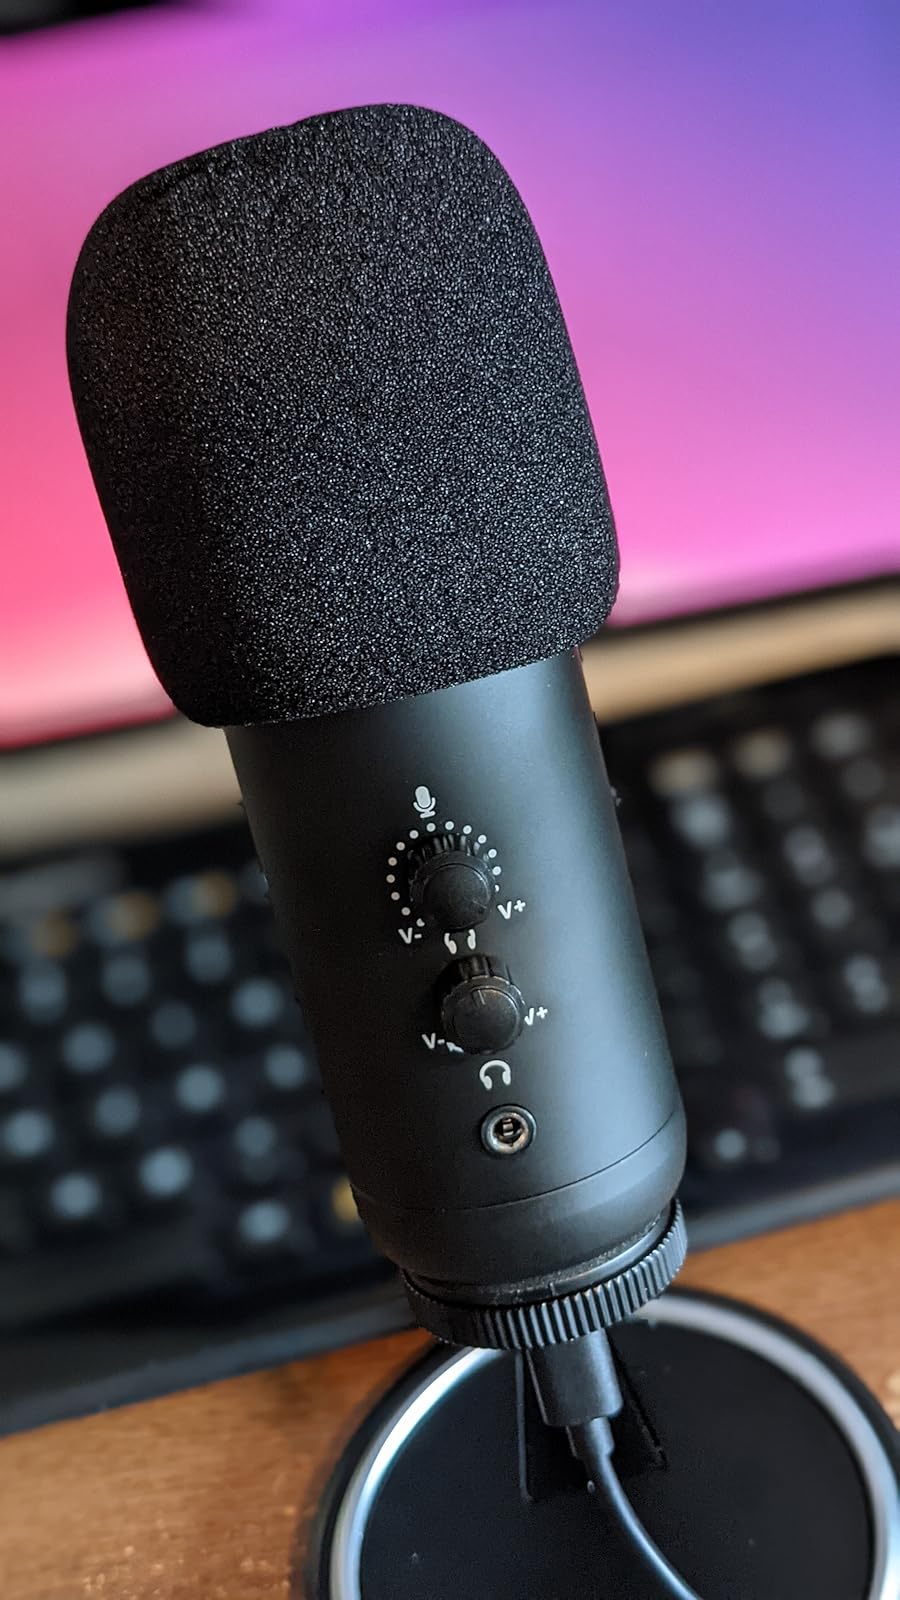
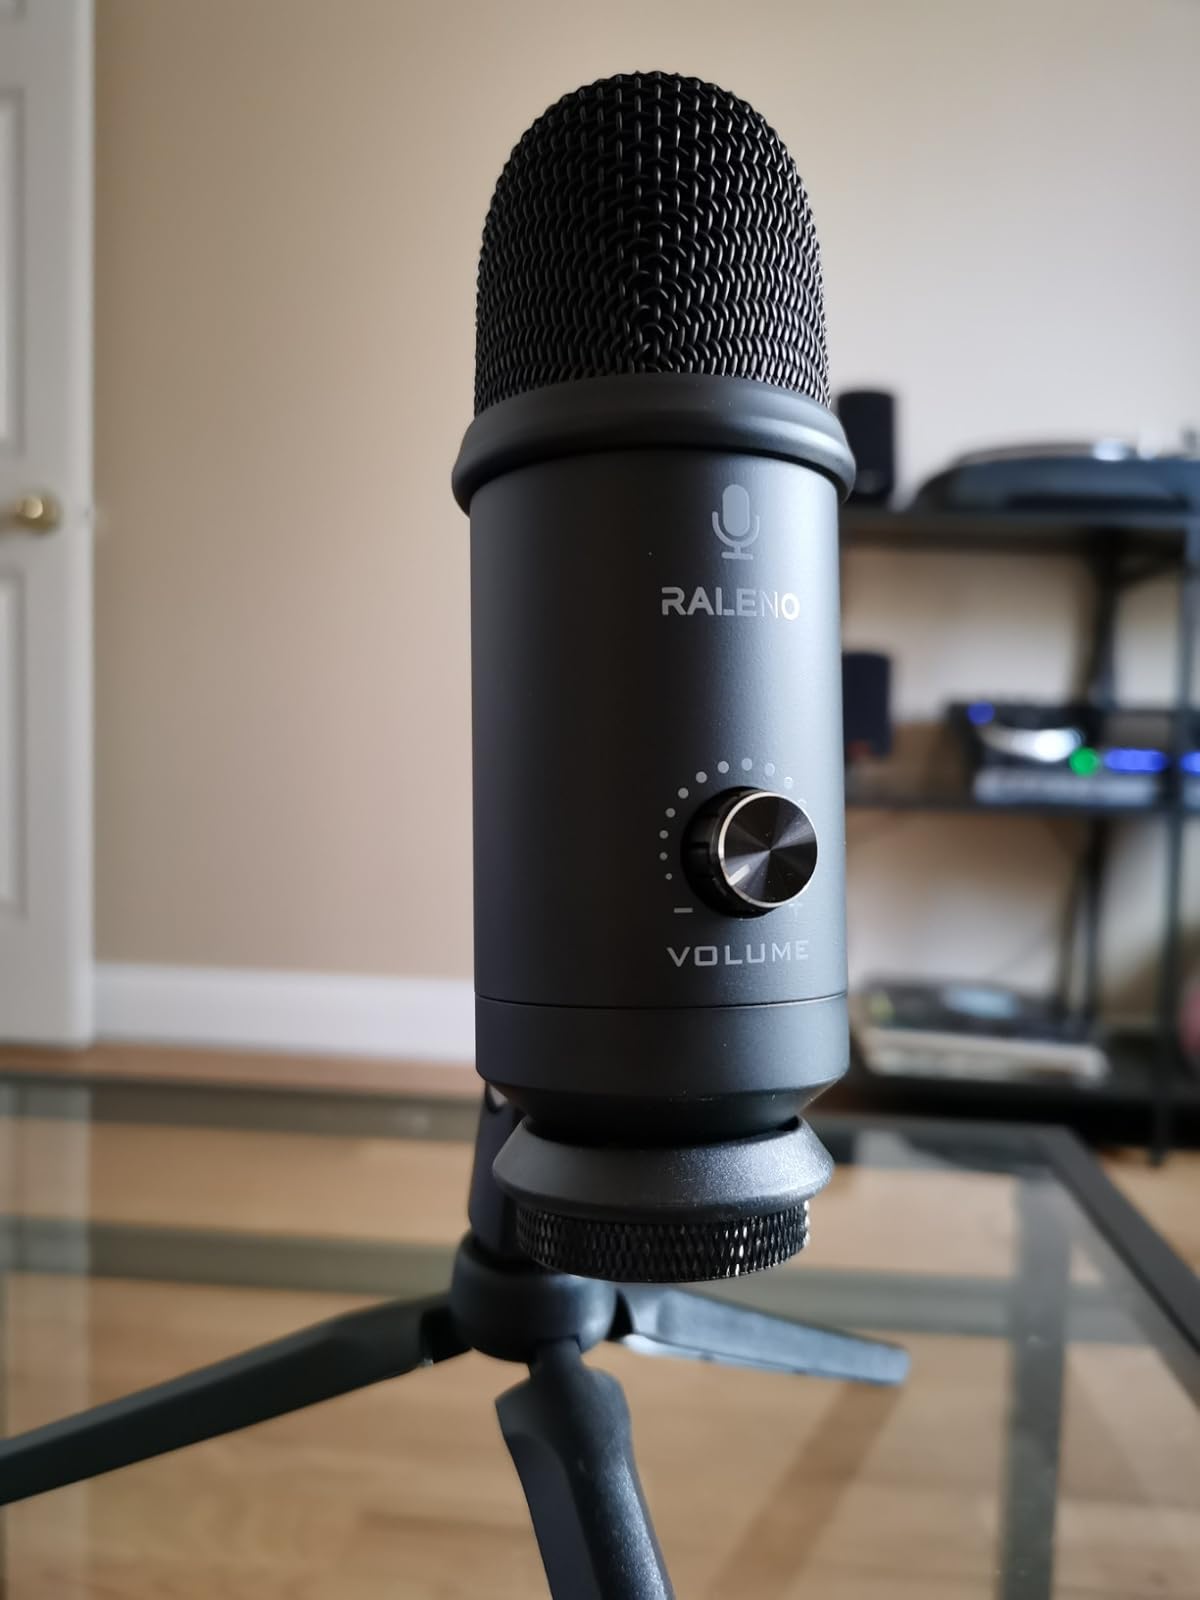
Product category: microphone
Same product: no